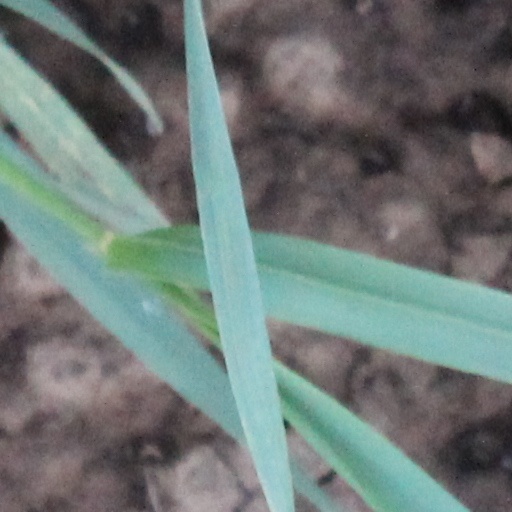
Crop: wheat